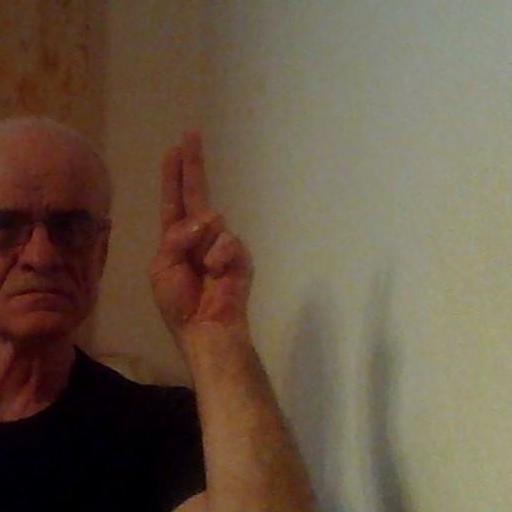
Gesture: two_up